Hypselonotus

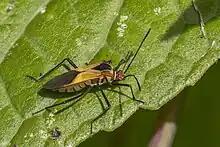
"H. interruptus"

Hypselonotus is a genus of leaf-footed bugs in the family Coreidae. There are about 12 described species in "Hypselonotus".